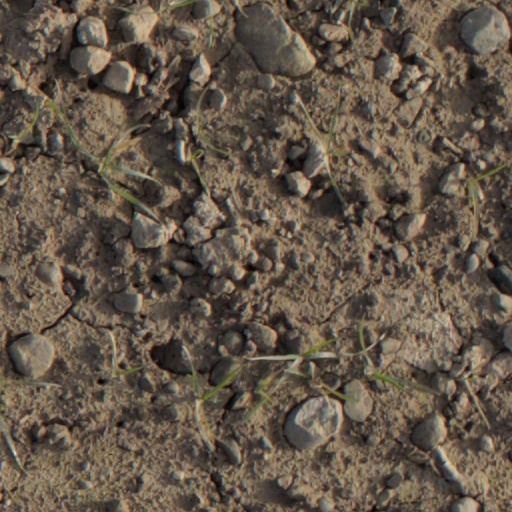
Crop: wheat